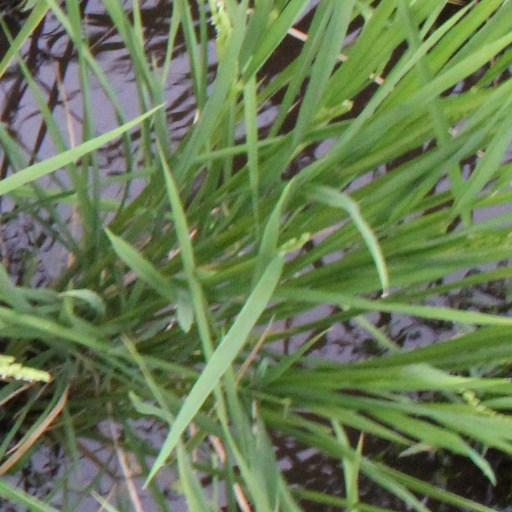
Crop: rice